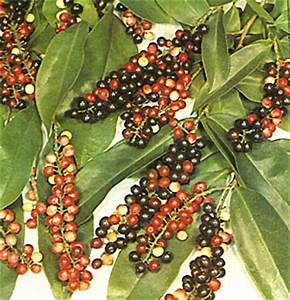
Label: others